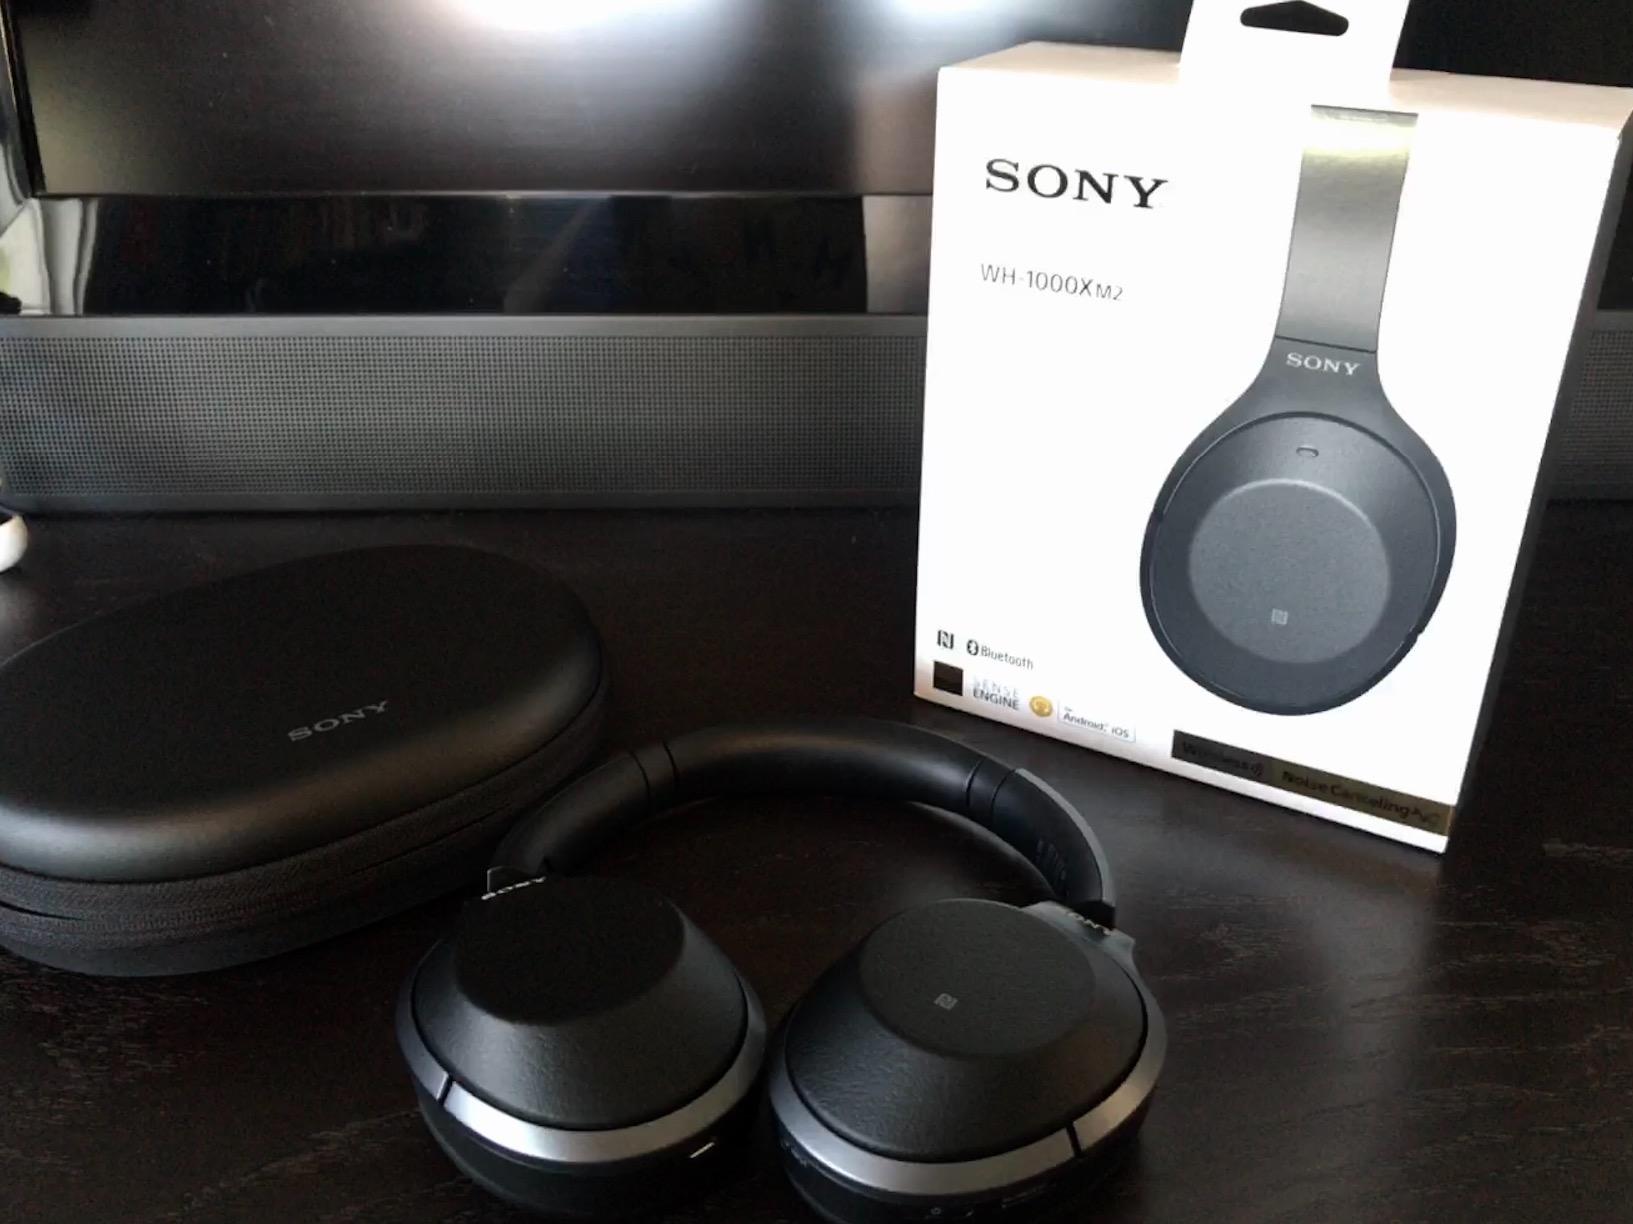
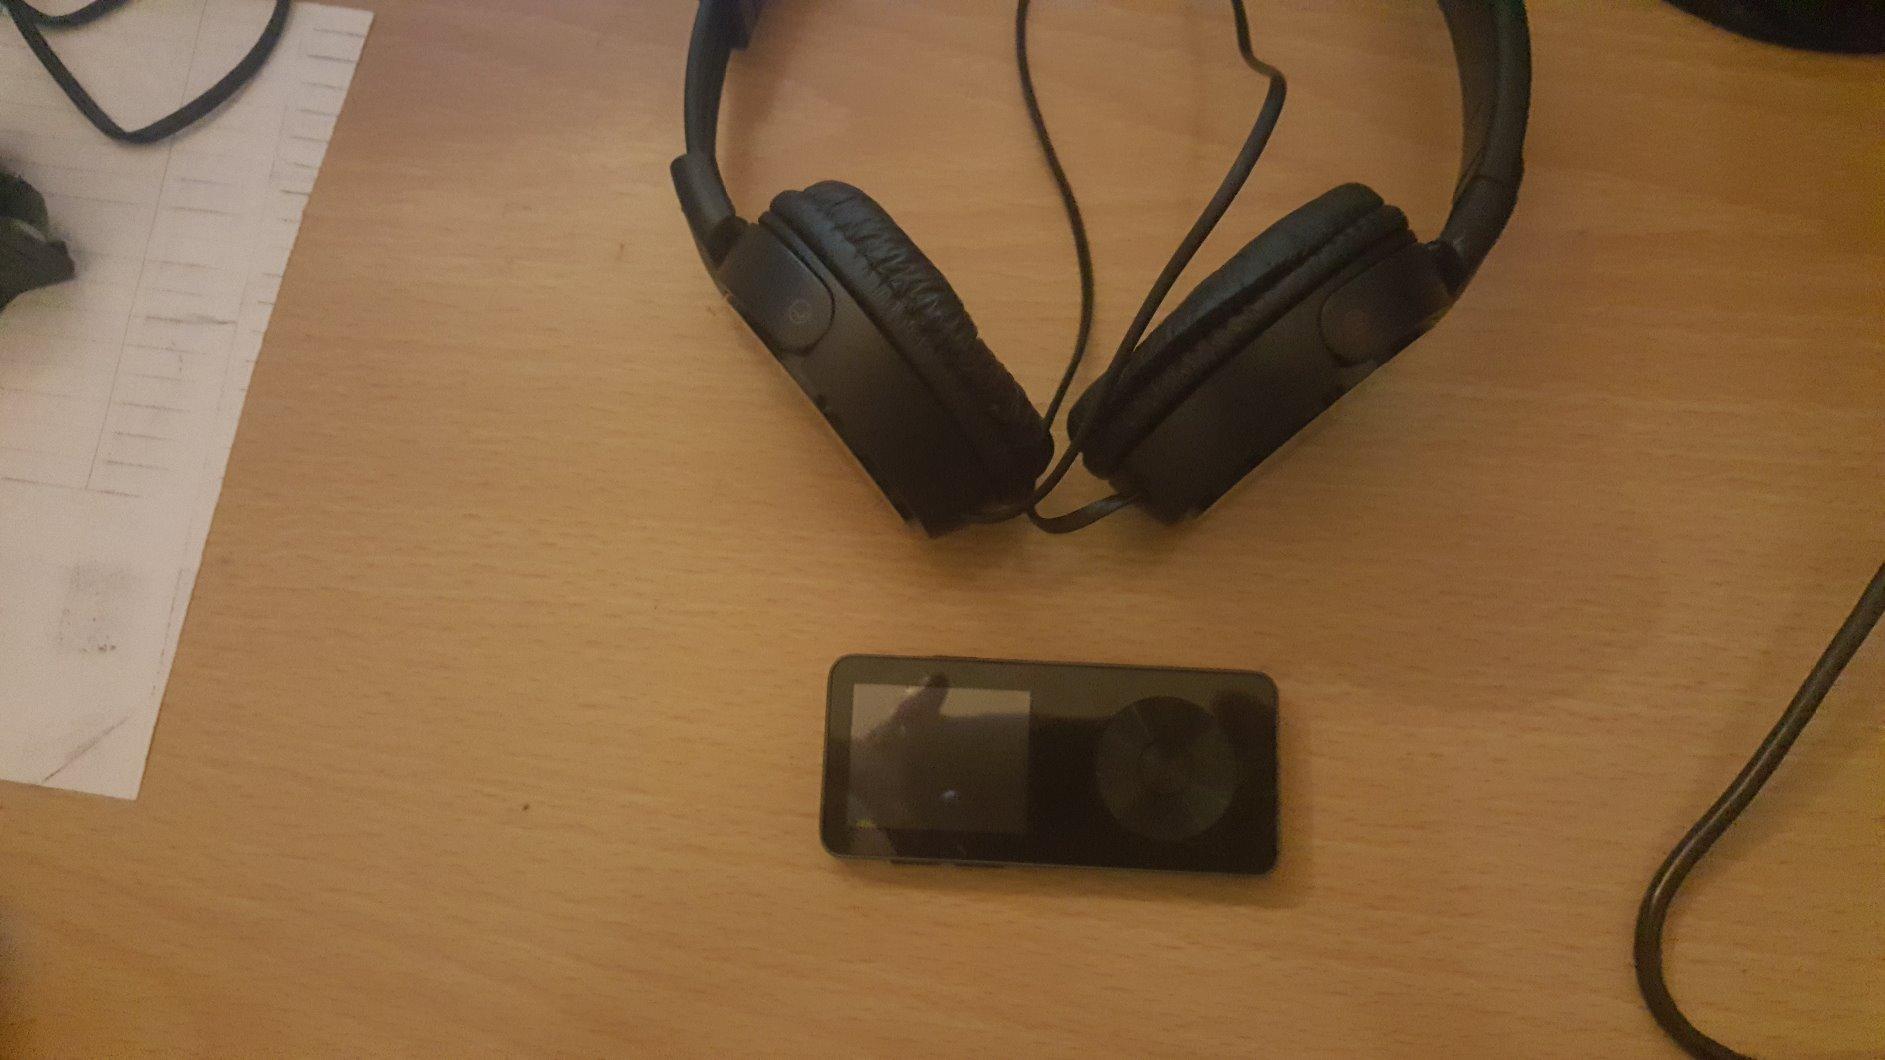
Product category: headphones
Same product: no